Microsoft Lumia 650

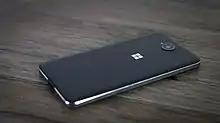
Back of the Lumia 650 (black version)

The Lumia 650 has a 5-inch pentile OLED display with Corning Gorilla Glass 3 protection and oleophobic (fingerprint-resistant) coating. It is powered by a 1.3 GHz quad-core Qualcomm Snapdragon 212 processor, 1 GB of RAM and 16 GB of internal storage with up to 200 GB expandable storage via microSD cards. It has a removable 2000 mAh Li-ion battery, 8 megapixel rear camera with LED flash and 5 megapixel wide-angle front-facing camera. It was available in black and white.